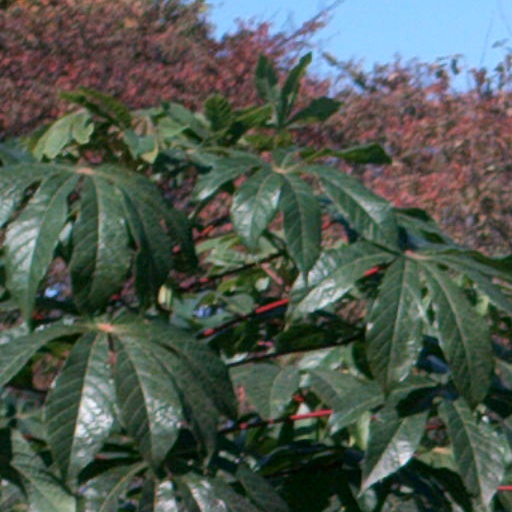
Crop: cassava